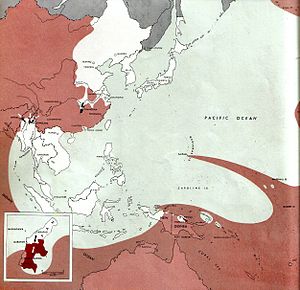
Atlas of the World Battle Fronts / 1944 / Juli 1944 / 15.
Stillehavskrigen
Public domainet Atlas of the World Battle Fronts in Semimonthly Phases to August 15 1945 var et dokument produceret for Chief of Staff der hørte under United States Army i 1945.